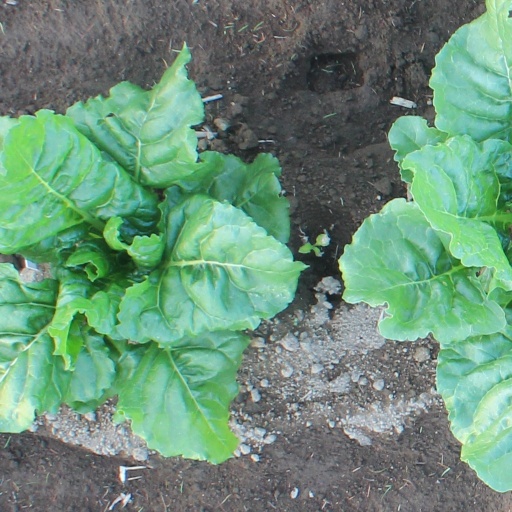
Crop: sugar beet